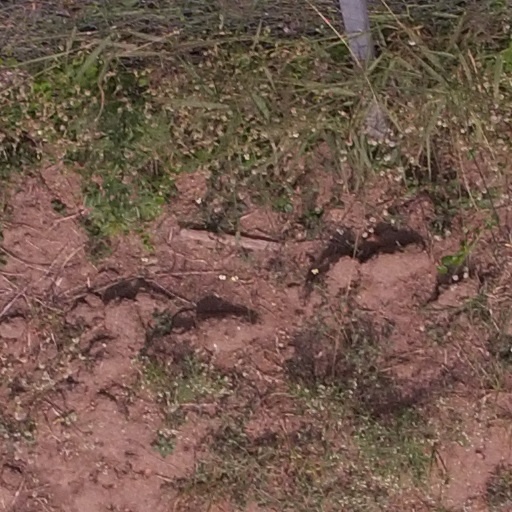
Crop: maize; corn